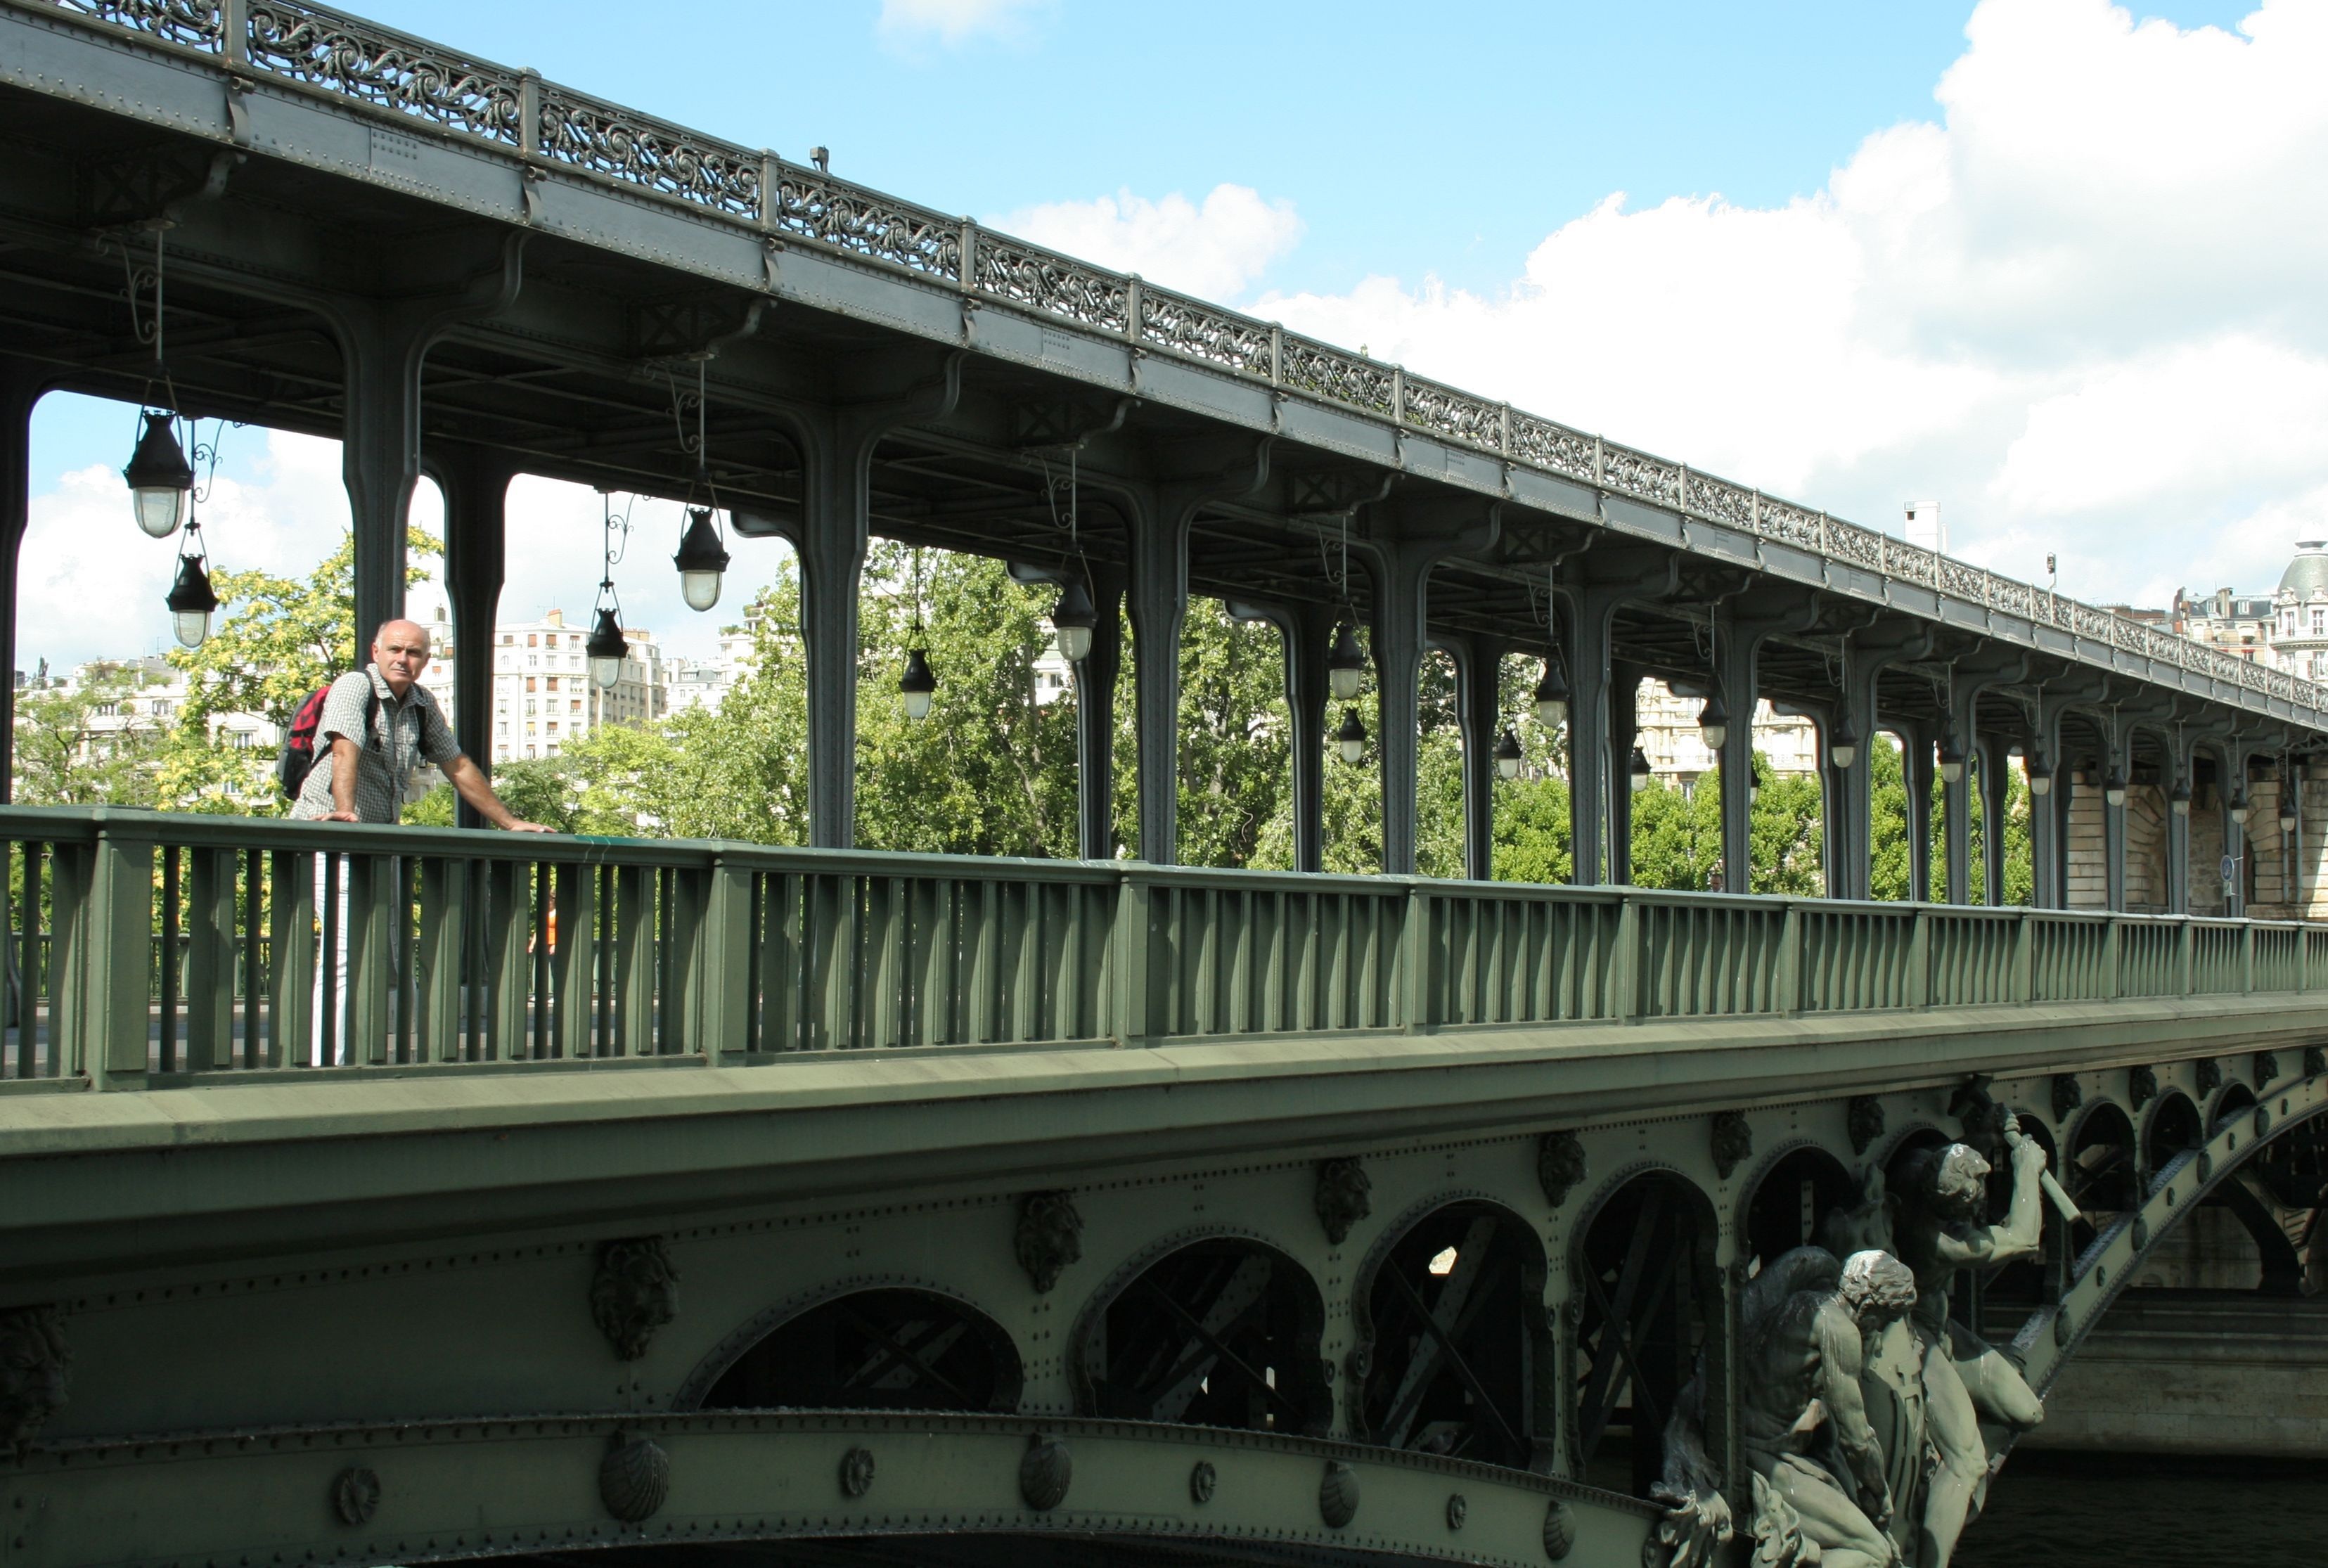
track, bridge, paris, river, overpass, transport, vehicle, landmark, tourism, public transport, viaduct, arch bridge, truss bridge, skyway, pont de bir hakeim, rolling stock, metropolitan area, nonbuilding structure, girder bridge